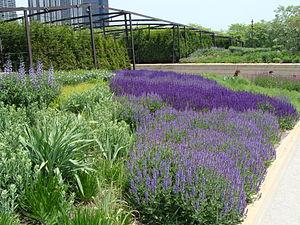
Lurie Garden est un jardin botanique de 10 000 m² situé à l'extrémité sud du Millennium Park dans le secteur communautaire du Loop à Chicago. Conçu par Kathryn Gustafson, Piet Oudolf, et Robert Israël, le Lurie Garden est ouvert au public le 16 juillet 2004 et fut nommé en hommage à Ann Lurie, principale donatrice du projet. Les plantations du Lurie Garden sont très variées et se composent de plantes vivaces, de bulbes, de graminées, d'arbustes et d'arbres.
Millennium Park est un parc public de la ville de Chicago, dans l'État de l'Illinois, aux États-Unis. Il est situé dans l'ouest du secteur communautaire du Loop, le quartier d'affaires de la ville. Millennium Park est délimité au nord par Randolph Street, à l'est par Columbus Drive, à l'ouest par Michigan Avenue et au sud par Monroe Street.